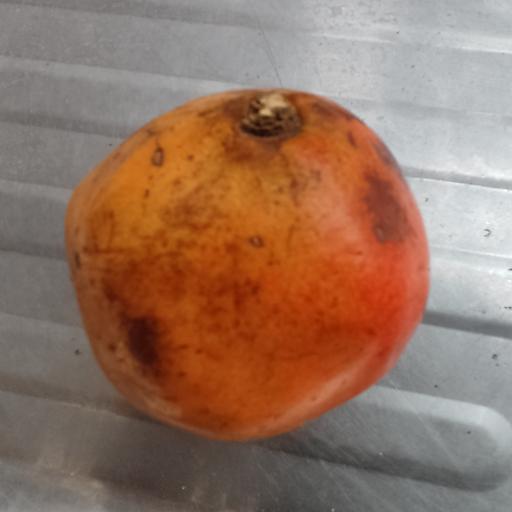
Crop type: Pomegranate